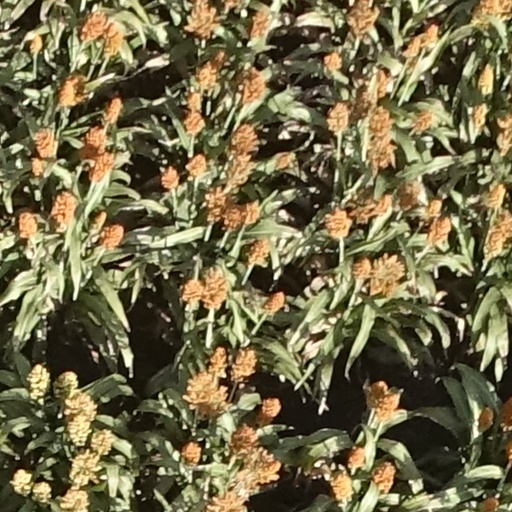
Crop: sorghum